12th Light Infantry Brigade (Airmobile)

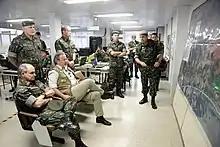
Brigade soldiers in security planning for the 2016 Olympics

In World War II, the 6th RI was one of the three infantry regiments to integrate the Brazilian Expeditionary Force, arriving in the Italian campaign in the first echelon of the FEB, in July 1944. The brigade's name honors the regiment's participation in the battle of Fornovo di Taro in April 1945. Two other current brigade units, its artillery and cavalry, were also in Italy. Its cavalry was the only one from the FEB, the 1st Mechanized Reconnaissance Squadron. It fought in American M8 Greyhound armored cars at a time when mechanization of the Brazilian cavalry was still limited.